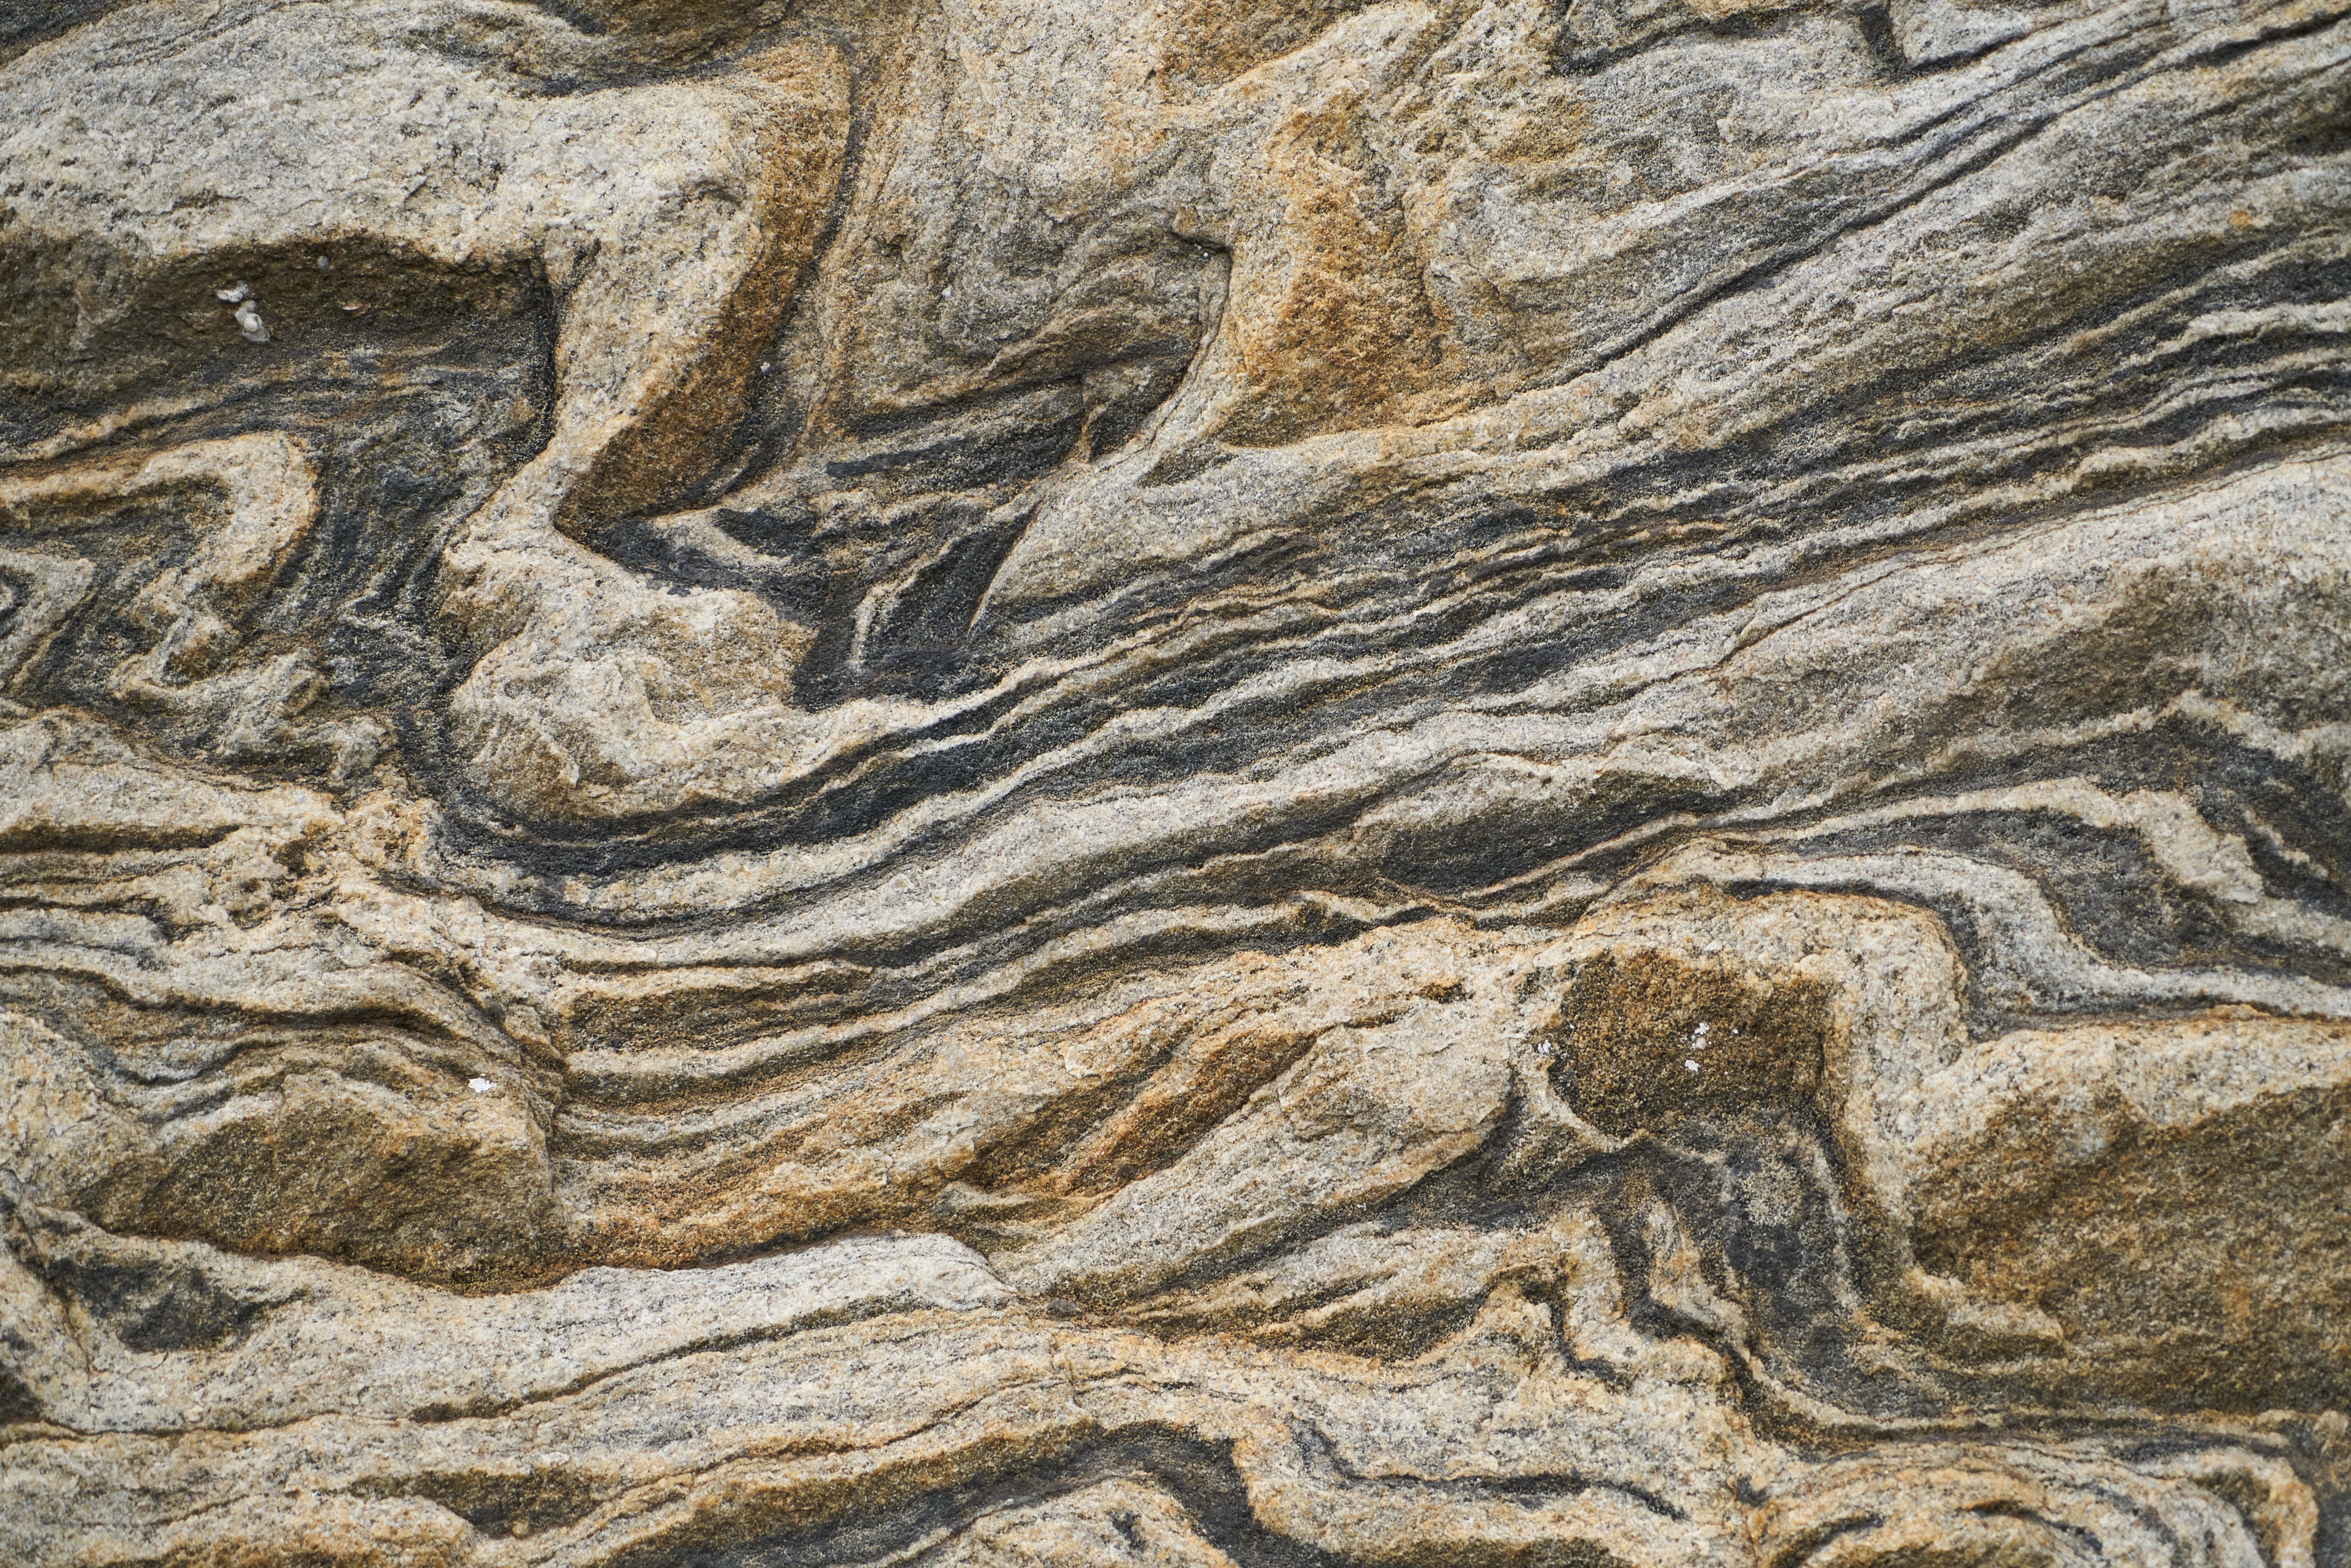
rock, wood, texture, wall, stone, formation, macro, space, brown, soil, stone wall, closeup, material, background, geology, badlands, horizontal, detail, wadi, bedrock, no people, ancient history, copy pattern